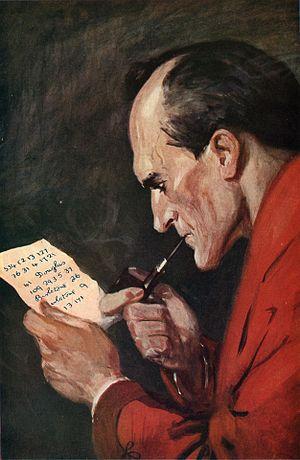
Sherlock Holmes /ˈʃɜːɹlɒk ˈhoʊmz/ est un personnage de fiction créé par Sir Arthur Conan Doyle dans le roman policier Une étude en rouge en 1887.
Bruce Wayne, alias Batman, est un super-héros de fiction appartenant à l'univers de DC Comics. Créé par le dessinateur Bob Kane et le scénariste Bill Finger, il apparaît pour la première fois dans le comic book Detective Comics nᵒ 27 en 1939 - mai 1939 comme date sur la couverture mais la date réelle de parution est le 30 mars 1939 - sous le nom de The Bat-Man. Bien que ce soit le succès de Superman qui ait amené sa création, il se détache de ce modèle puisqu'il n'a aucun pouvoir surhumain. Batman n'est en effet qu'un simple humain qui a décidé de lutter contre le crime après avoir vu ses parents se faire abattre par un voleur dans une ruelle de Gotham City, la ville où se déroulent la plupart de ses aventures. Malgré sa réputation de héros solitaire, il sait s'entourer d'alliés, comme Robin, son majordome Alfred Pennyworth ou encore le commissaire de police James Gordon.